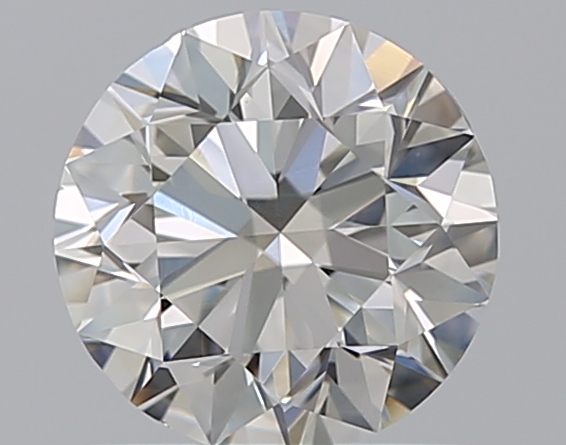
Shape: round
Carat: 1
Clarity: SI1
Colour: H
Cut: VG
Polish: EX
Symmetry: EX
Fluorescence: N
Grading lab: GIA
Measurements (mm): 6.27 x 6.29 x 4.02